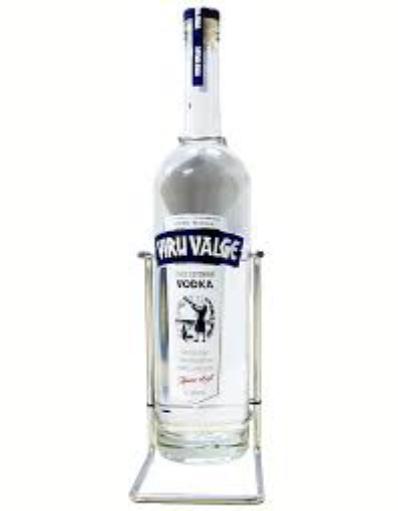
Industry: Food